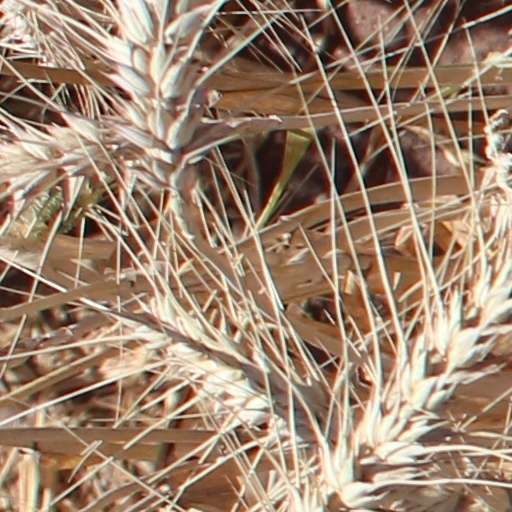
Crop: wheat